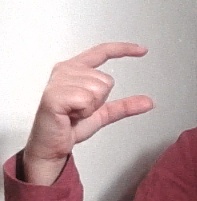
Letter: dal